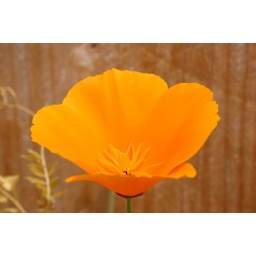
An orange wild flower growing in our unmowed front yard.